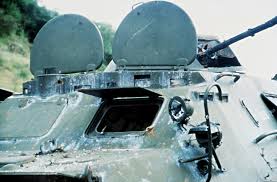
Label: BTR-60